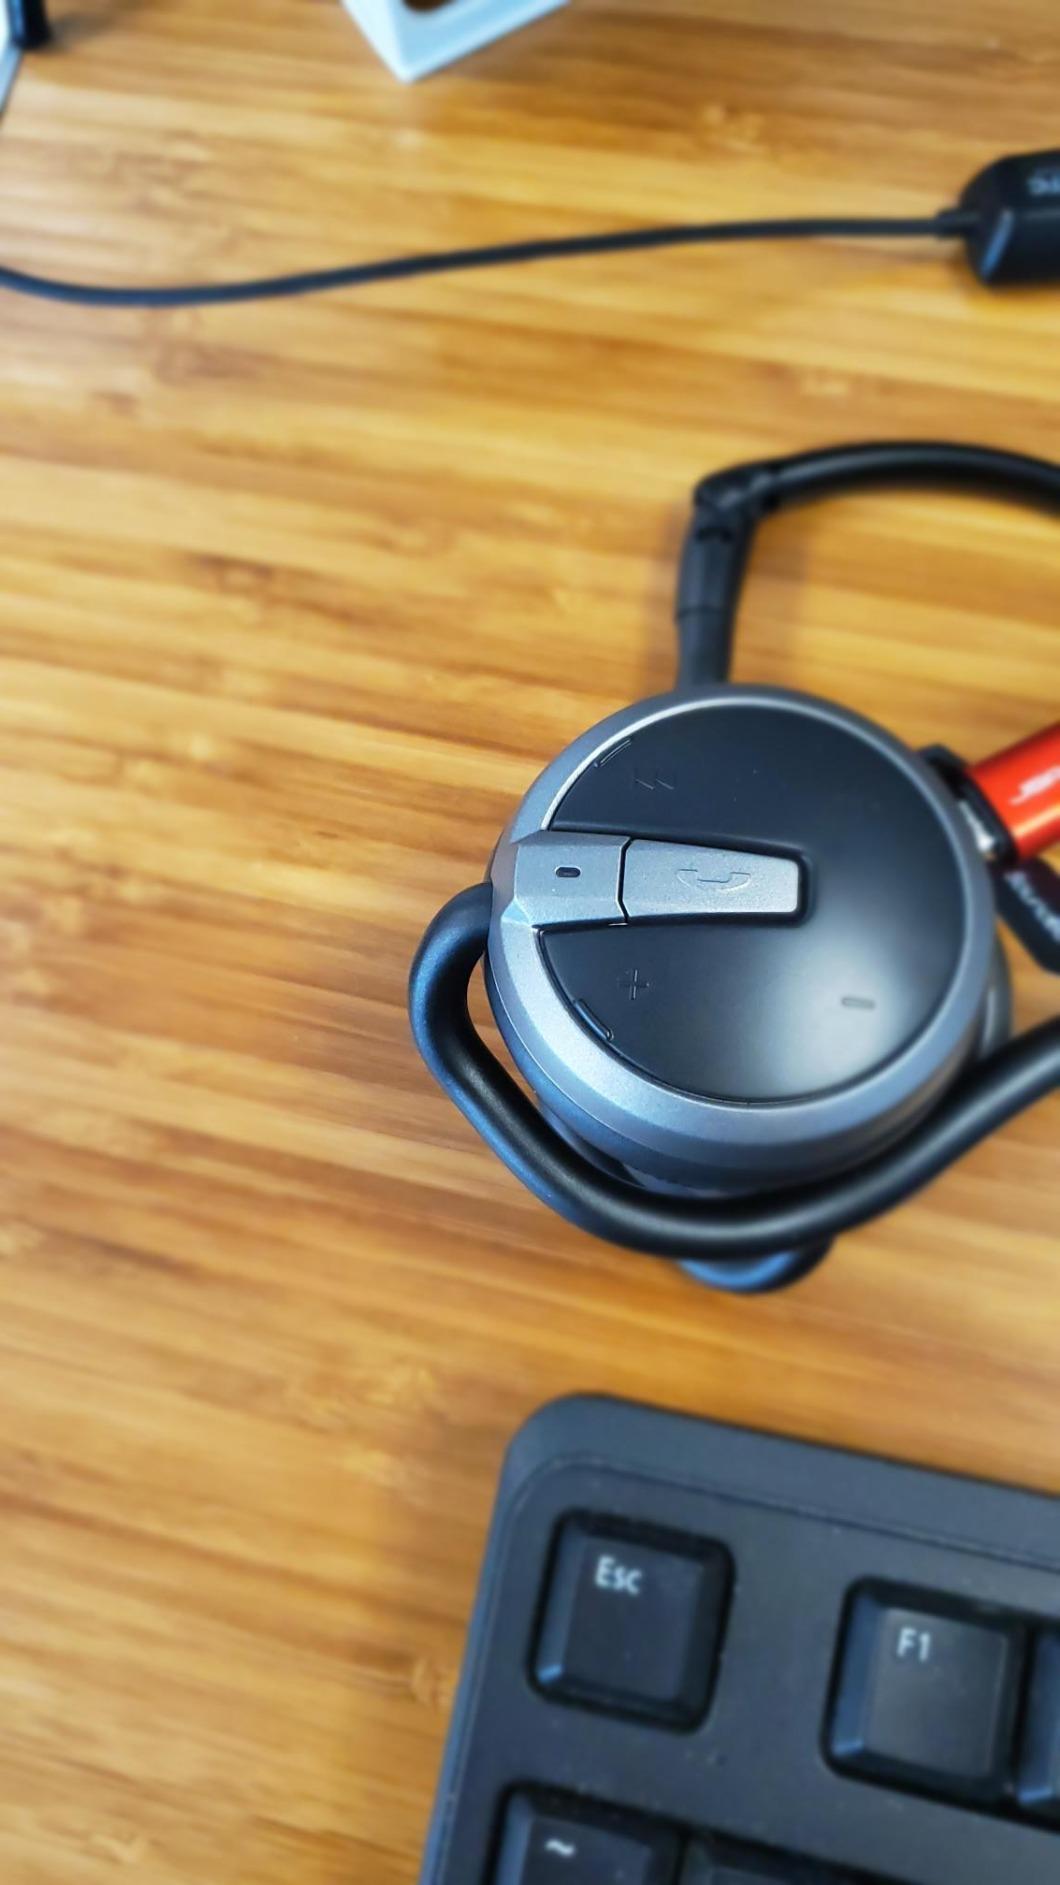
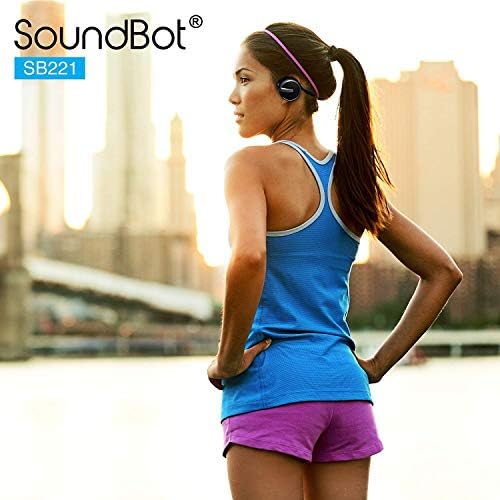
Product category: headphones
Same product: yes